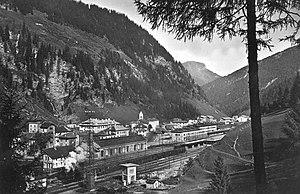
Le transport dans le Trentin-Haut-Adige consiste en un système d'infrastructure divisé en lignes ferroviaires, aéroportuaires, autoroutières, routières et lacustres.